Vajrayogini

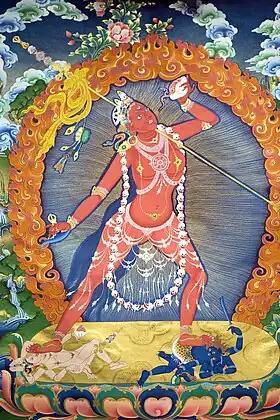
Painting of Vajrayoginī in the form of Nāropa's Ḍākinī

Vajrayoginī (Dorjé Naljorma) is an important figure in Buddhism, especially revered in Tibetan Buddhism. In Vajrayana she is considered a female Buddha and a . Vajrayoginī is often described with the epithet "sarvabuddhaḍākiṇī", meaning "the [who is the Essence] of all Buddhas". She is an Anuttarayoga Tantra meditational deity (iṣṭadevatā) and her practice includes methods for preventing ordinary death, intermediate state (bardo) and rebirth (samsara) by transforming them into paths to enlightenment, and for transforming all mundane daily experiences into higher spiritual paths.